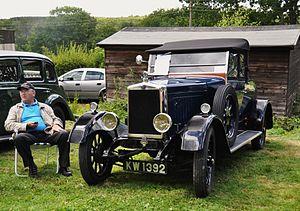
Morris Cowley est un nom qui fut donné à diverses voitures produites par Morris entre 1915 et 1958.